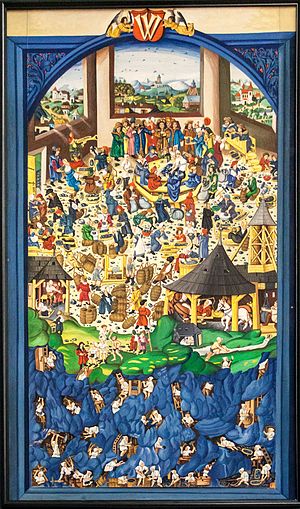
Senmiddelalder / Historie / Centraleuropa
Sølvudvinding og -forarbejdning i Kutná Hora, Bøhmen, 1400-tallet
Senmiddelalderen var den del af middelalderen i Europa, der går fra omkring år 1300 til år 1500. Senmiddelalderen fulgte højmiddelalderen og går forud for tidlig moderne tid.